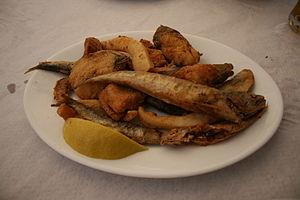
Le pescado frito est un plat espagnol, composé de poissons farinés et frits dans de l'huile.